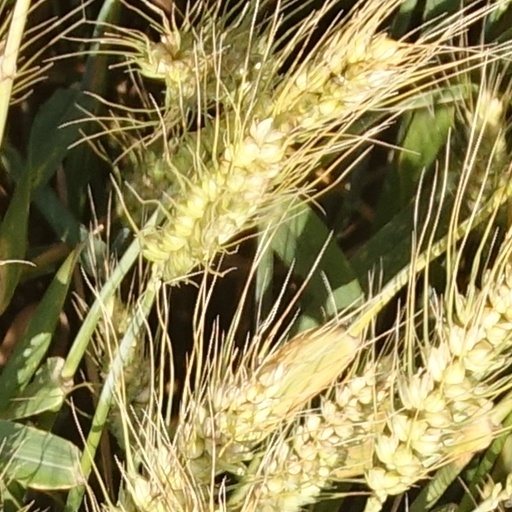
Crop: wheat